152nd Fighter Squadron

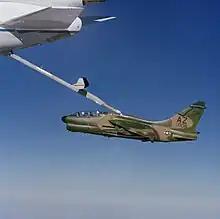
152nd TFS A-7D 73-1008 modified to the twin-seat A-7K configuration. This aircraft was received by the squadron in 1989, after being used by the F-117A Nighthawk Stealth Fighter program as a training aircraft.

In 1981, the squadron began receiving new A-7K a twin-seat dual-control trainer for the A-7D from LTV The A-7K was a fully combat-capable aircraft and the squadron continued its acceptance inspection mission as well as its training mission. Eventually 20 A-7K aircraft were added to the squadron, along with its A-7Ds. The last of the A-7Ks were received in 1983, and with the shutdown of the assembly line in Dallas, the inspection and acceptance mission came to a close. The unit received its third Air Force Outstanding Unit Award for this and began another dimension in training in 1983 when the unit added the A-7 Fighter Weapons School, which replaced the F-100 FWS that was closed in 1978. In 1984, the 195th Tactical Fighter Training Squadron was activated as a 2nd RTU.